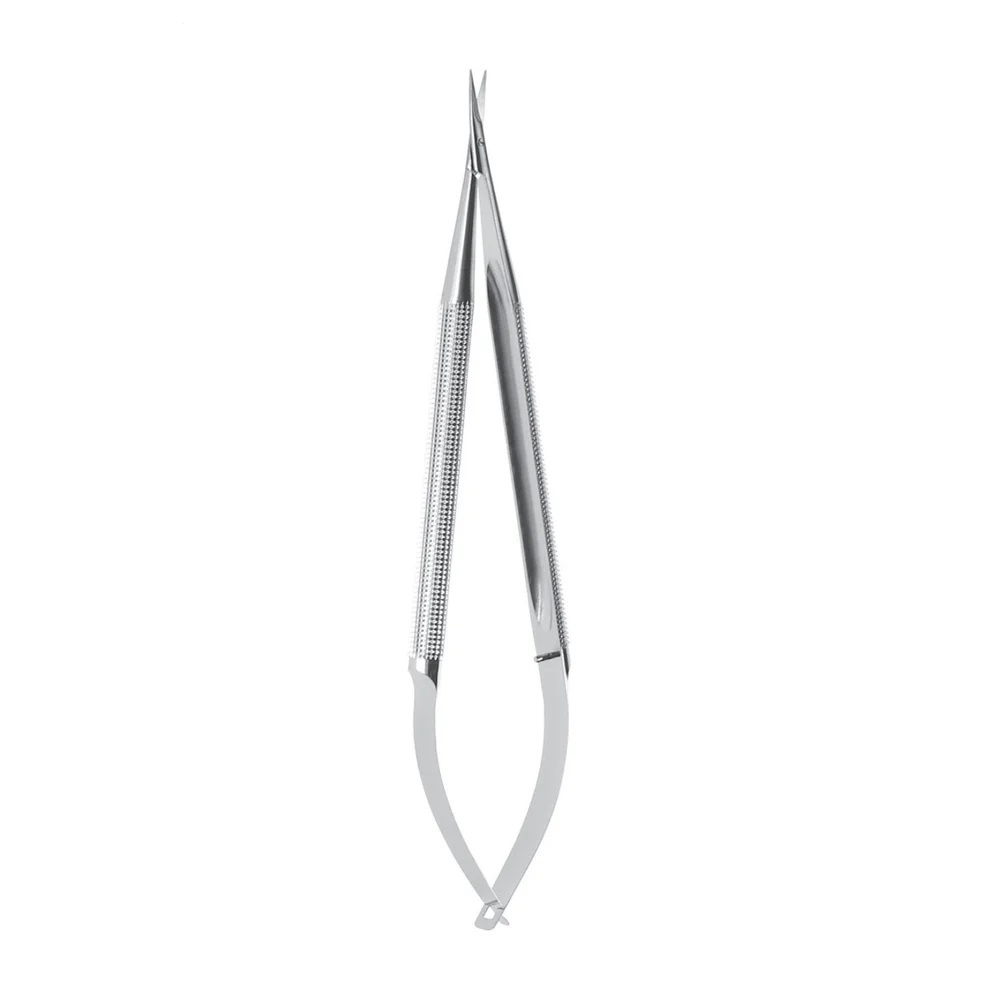
8 1/4Adventia Suture Scissors curved blades 18mm
The 8 1/4 Adventia suture scissors with curved blades and 18mm length are surgical scissors used for cutting sutures with precision. The curved blades allow for better access to sutures in tight or delicate areas, and the 18mm blade length provides optimal control during the cutting process, commonly used in ophthalmic and microsurgical procedures.
Brand: Surgical Republic
Category: Business & Industrial > Medical > Medical Instruments > Surgical Needles & Sutures > Surgical Needles > Cutting Surgical Needles